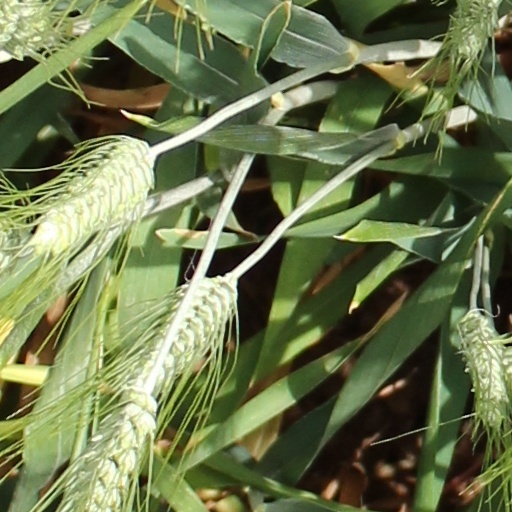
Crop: wheat